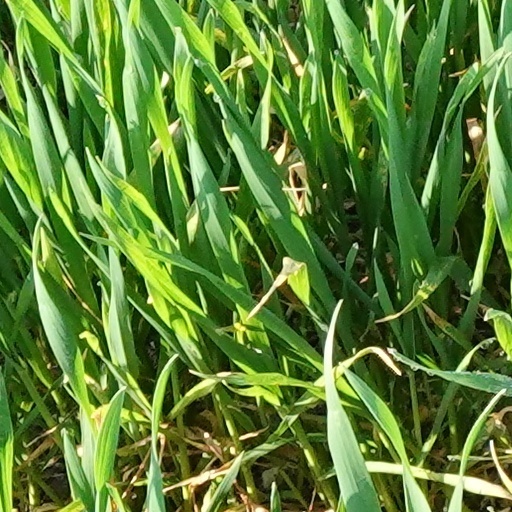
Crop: wheat